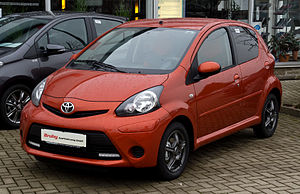
Toyota Aygo / Facelifts / 2012
Toyota Aygo er en mikrobil fra Toyota med fire siddepladser og enten tre eller fem døre, primært tilegnet det europæiske marked.